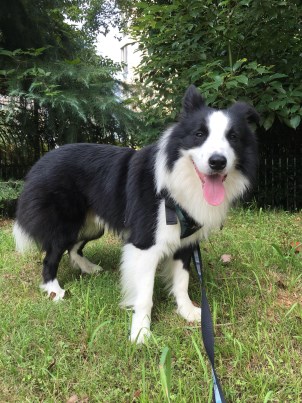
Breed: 2594-n000109-Border_collie